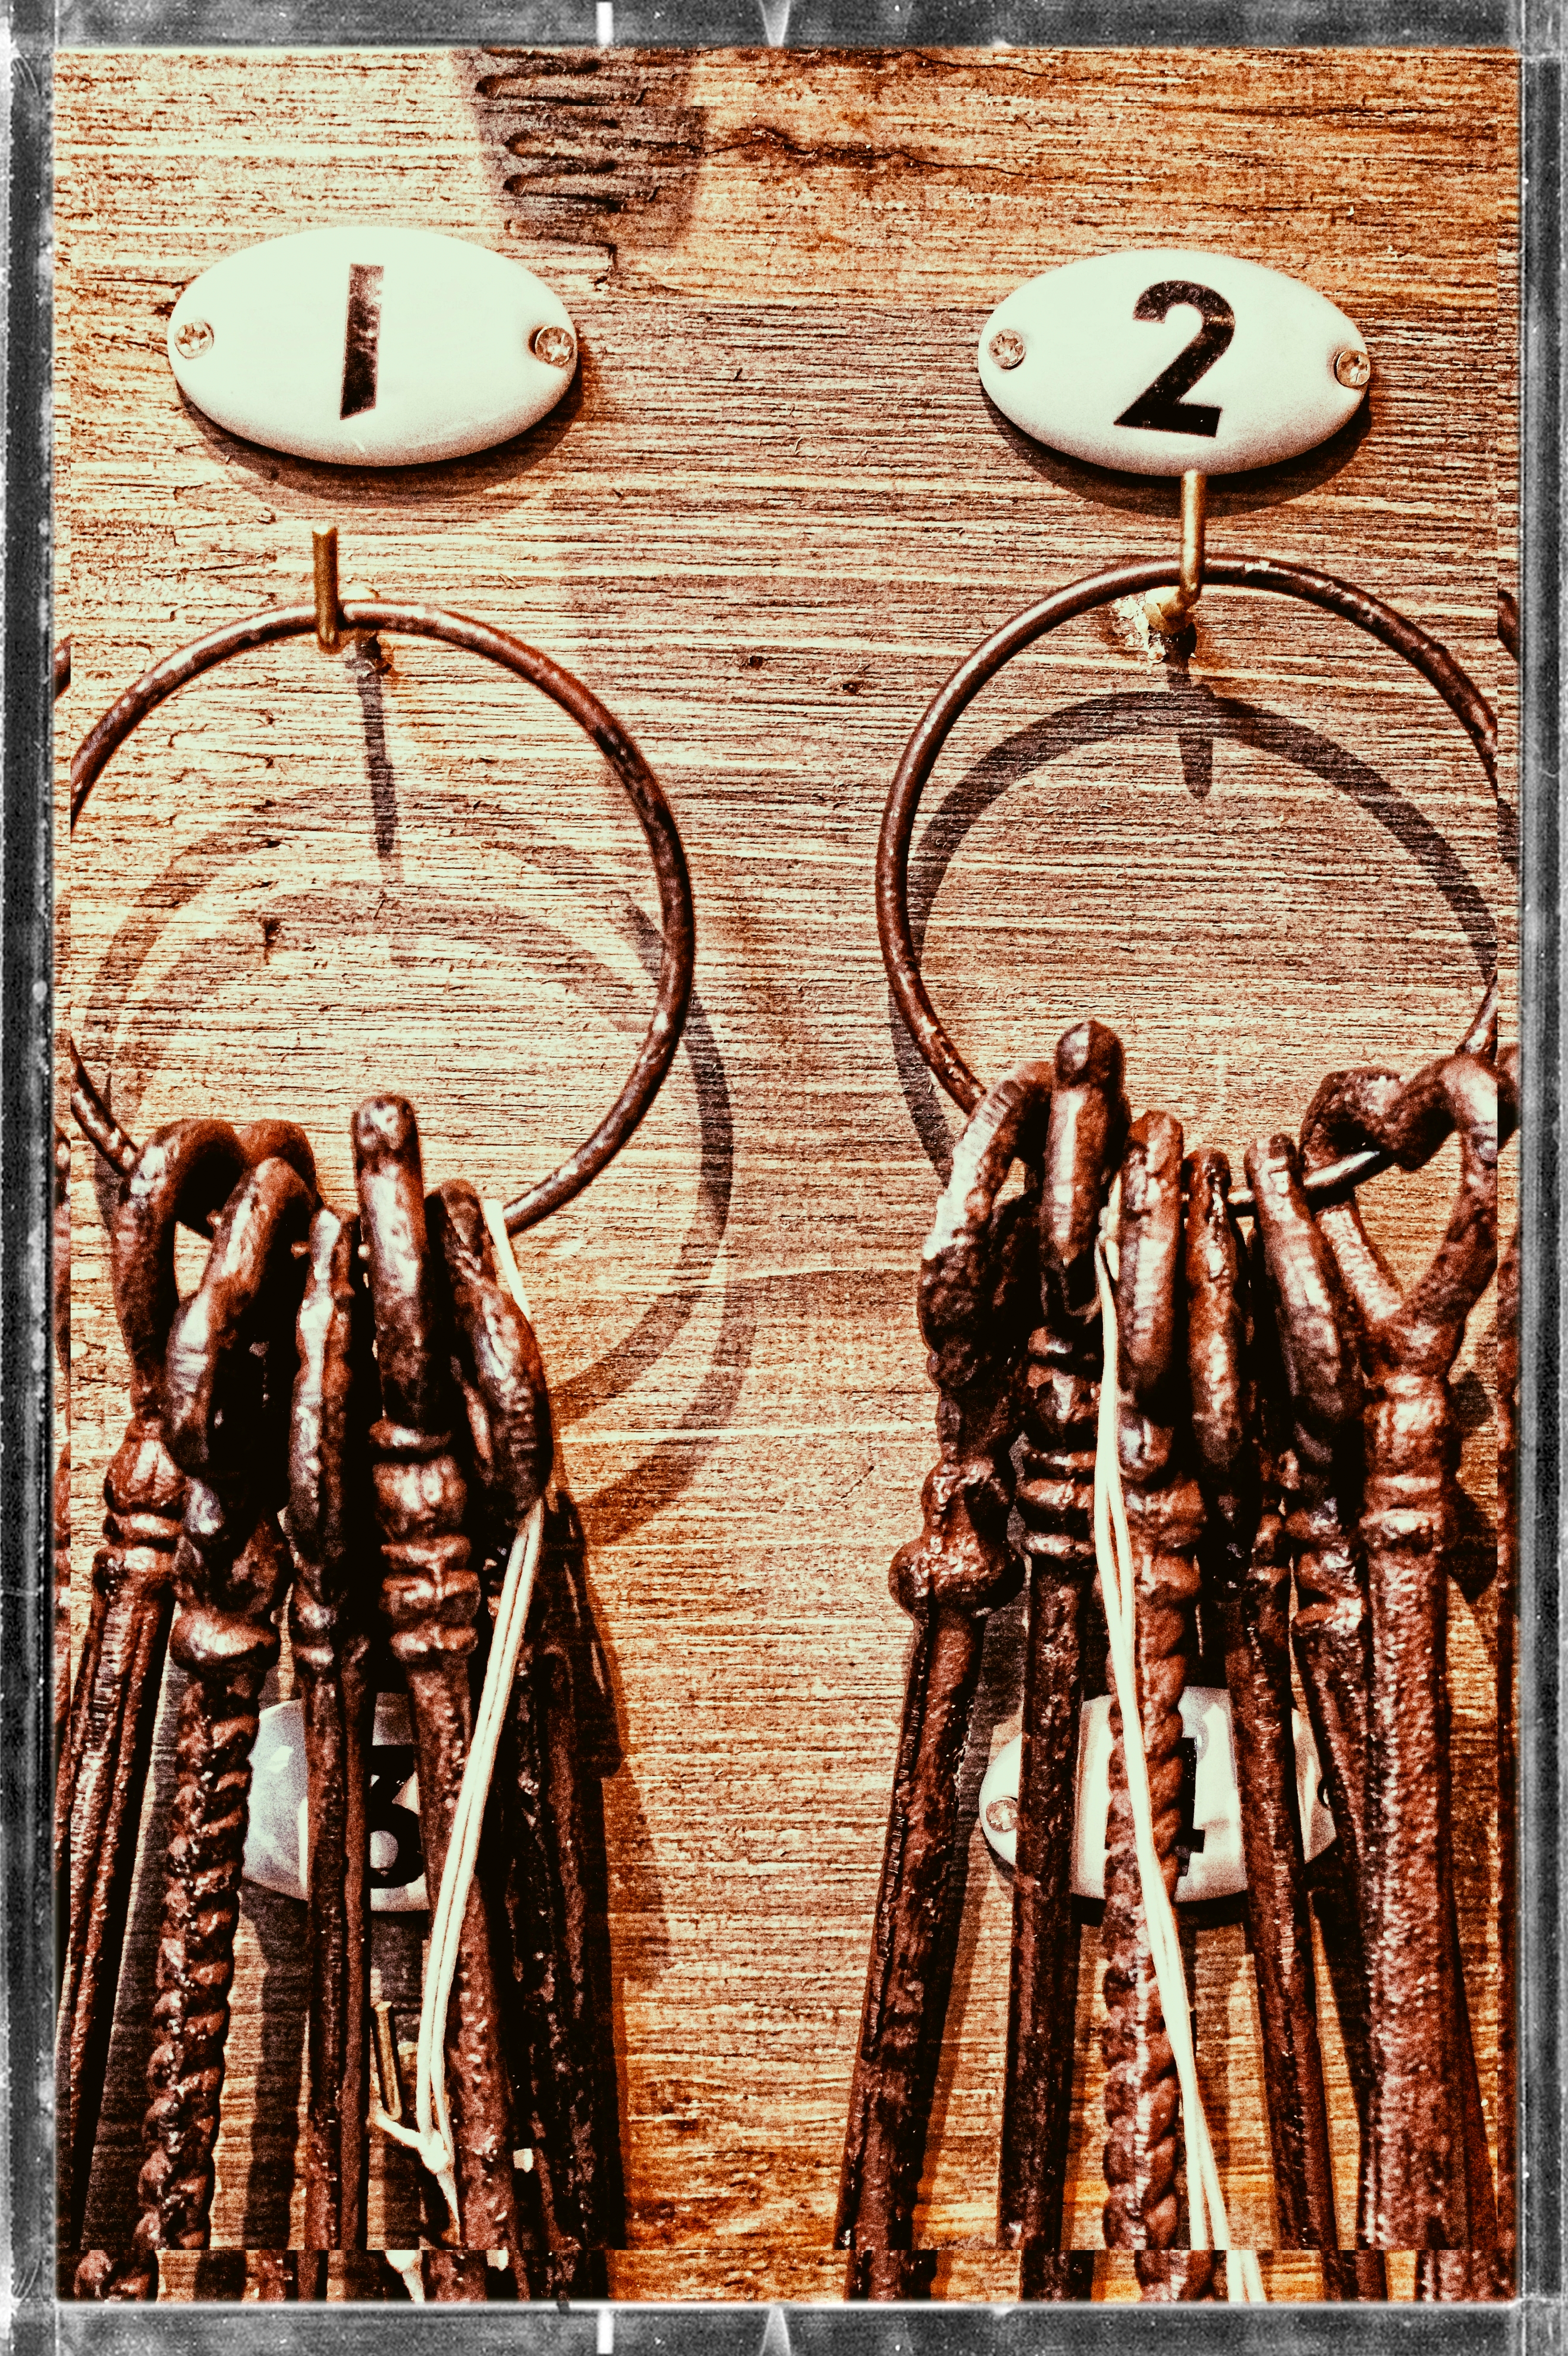
keys, old fashioned, metal, font